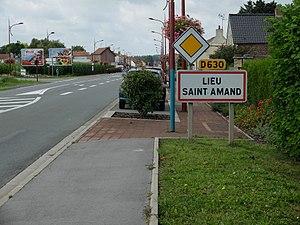
Vue d'une entrée de la commune de Lieu-Saint-Amand.
Lieu-Saint-Amand est une commune française située dans le département du Nord en région Hauts-de-France.